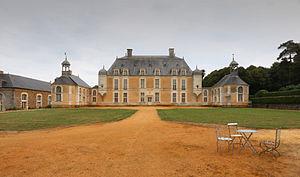
Château du Boschet This building is indexed in the Base Mérimée, a database of architectural heritage maintained by the French Ministry of Culture,
Bourg-des-Comptes est une commune française située dans le département d'Ille-et-Vilaine en région Bretagne.
Le Château du Boschet est situé sur la commune de Bourg-des-Comptes en Ille-et-Vilaine.